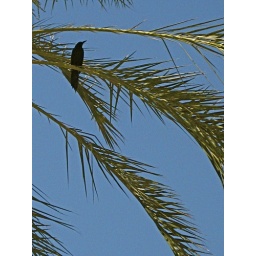
This bird was in the Palm tree as we ate our lunch outside at Zinc Bistro